Beauchamp-Feuillet notation

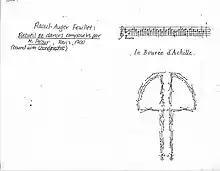
First eight bars of a dance recorded and published by Feuillet in 1700. The roles of the two dancers, the tract they were to follow, and the steps to perform are shown, with the melody for these steps shown above.

The notation was commissioned by Louis XIV (who had founded the Académie Royale de Danse in 1661), and devised in the 1680s by Pierre Beauchamp. The notation system was first described in detail in 1700 by Raoul-Auger Feuillet in "Chorégraphie". Feuillet also then began a programme of publishing complete notated dances. It was used to record dances for the stage and domestic use throughout the eighteenth century, being modified by Pierre Rameau in 1725, and surviving into at least the 1780s in various modified forms.